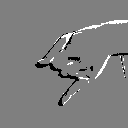
ASL letter: j